List of highest-grossing live music artists

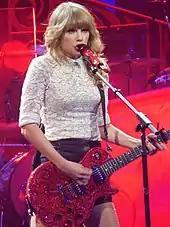
Taylor Swift is the highest-grossing live music artist of all time.

The highest-grossing live music artists (also known as "highest-grossing touring artists") are reported by "Billboard" and "Pollstar" boxscores. The cumulative figures may be incomplete because not all concert dates are reported by those publications. For simplification, the figures are presented in nominal dollars without being adjusted for inflation, hence they do not reflect the real value of revenue from older concerts.